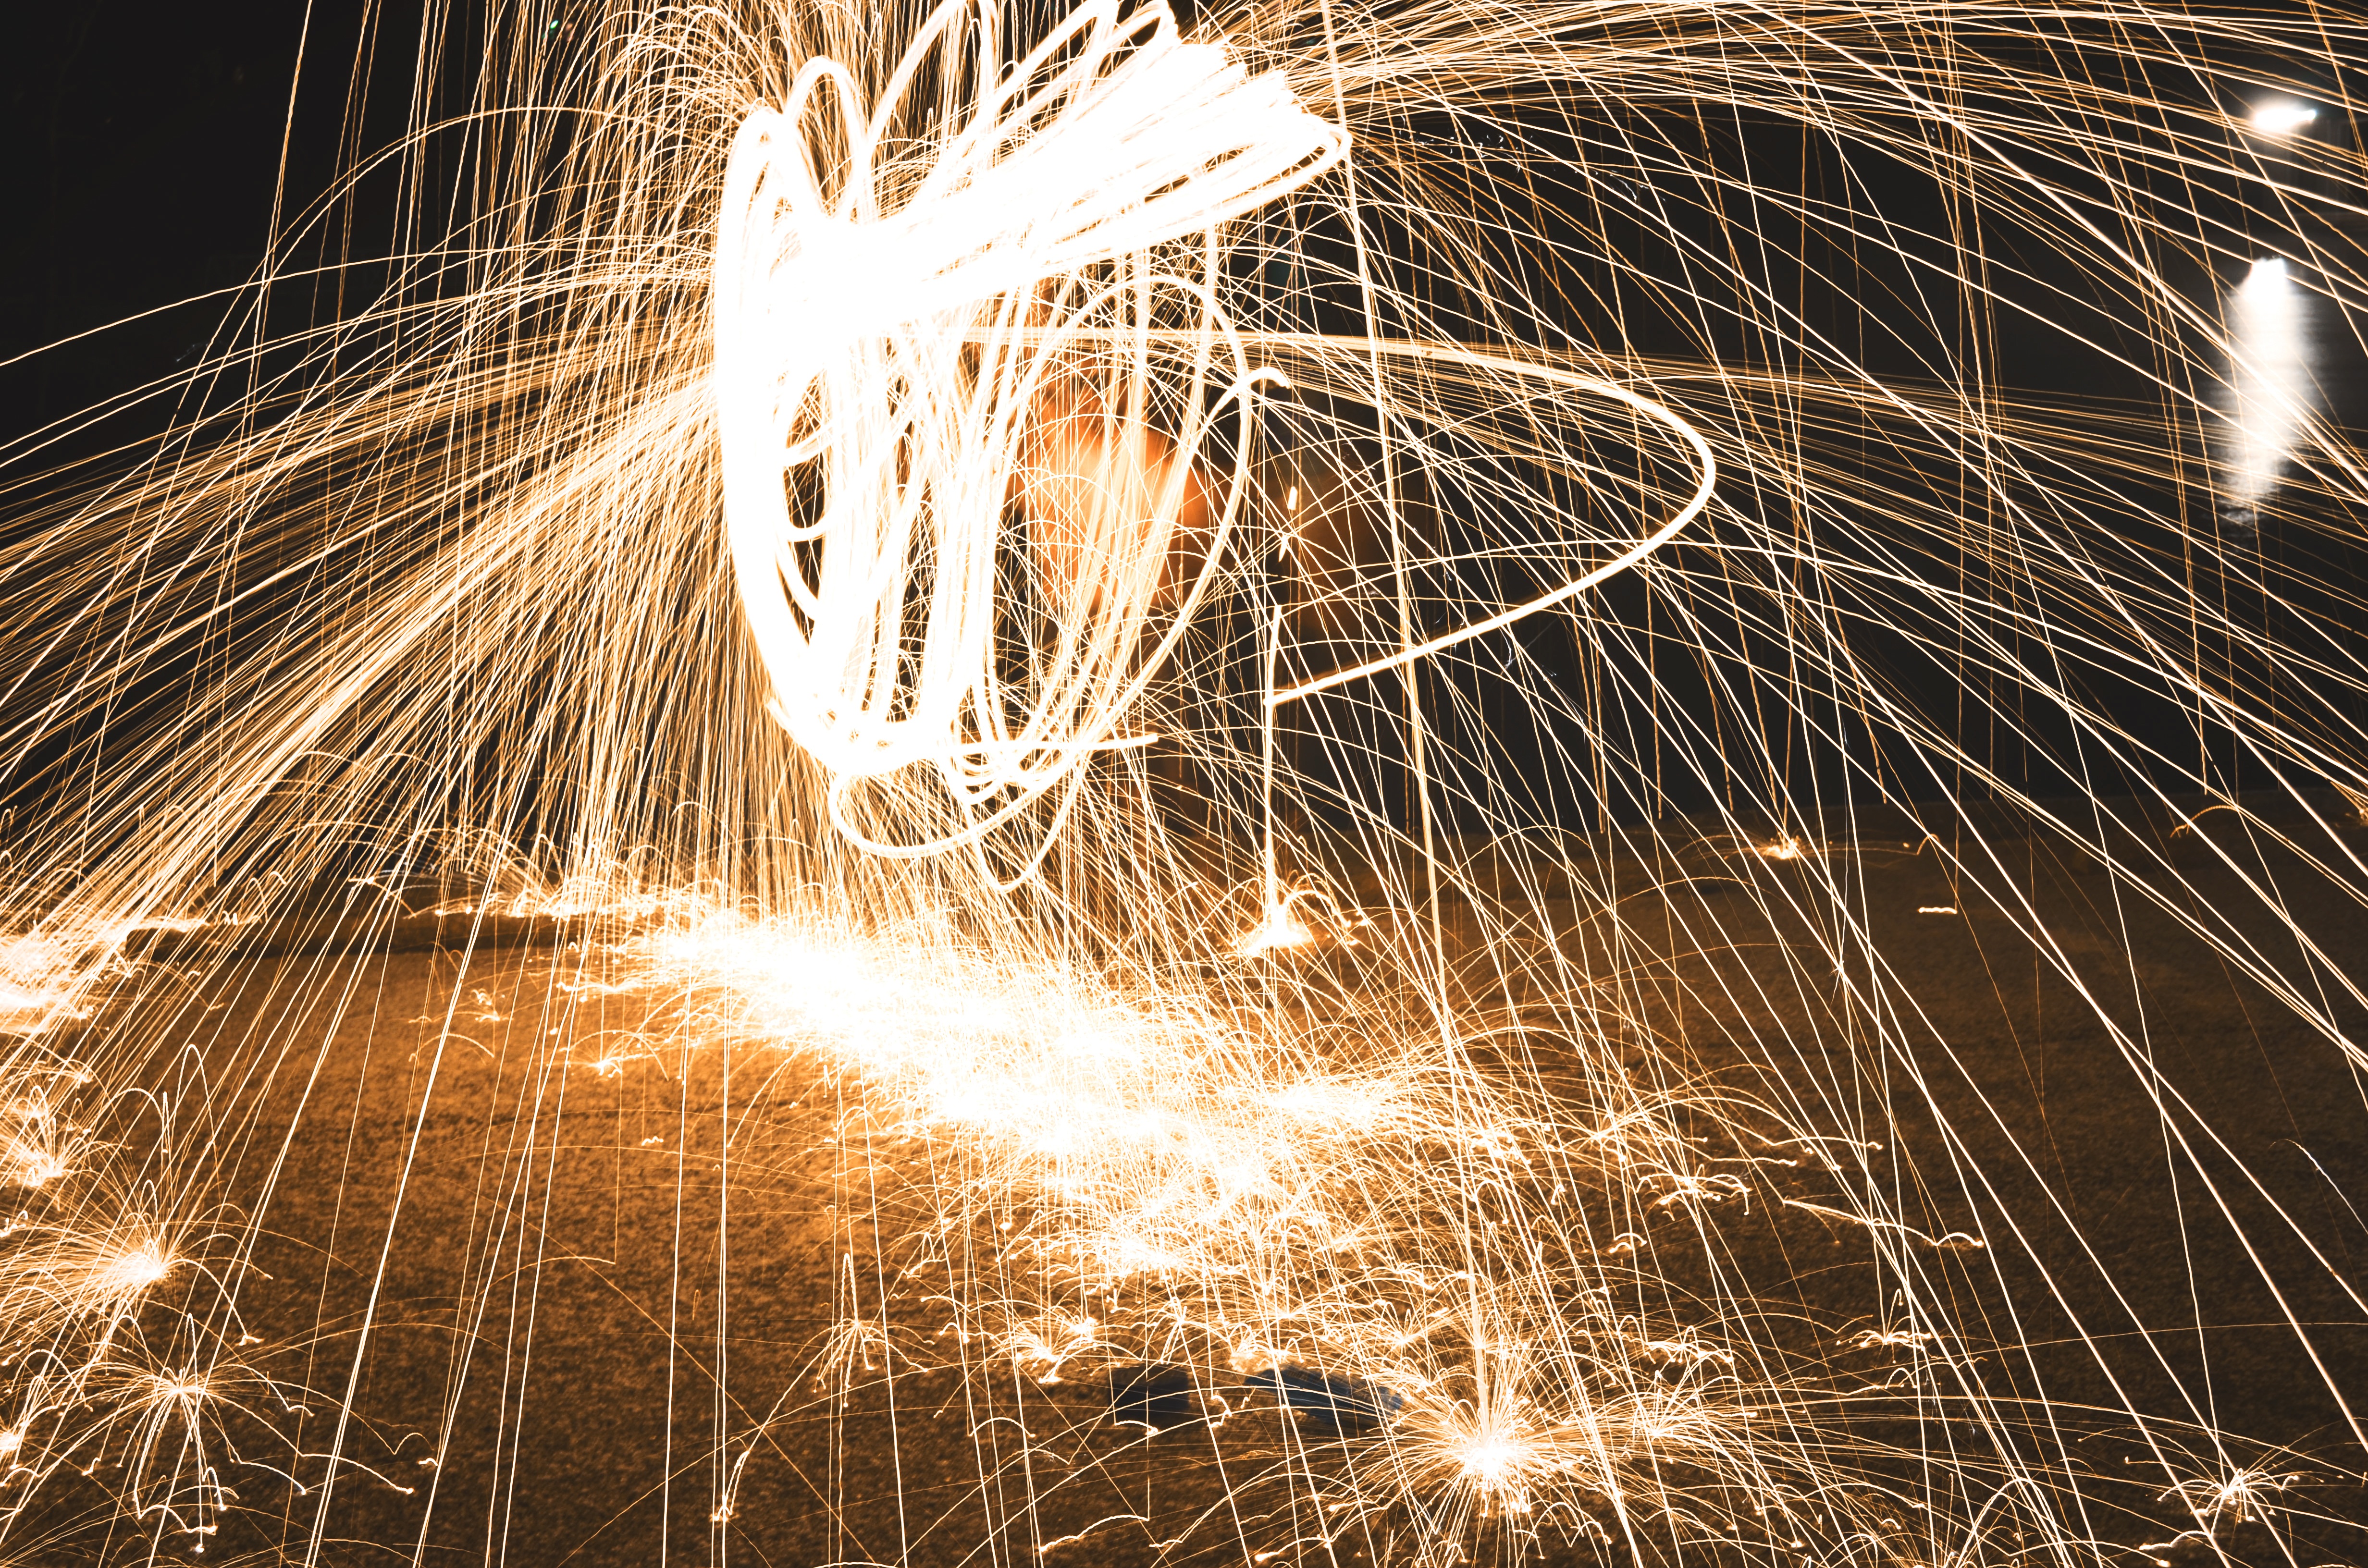
light, night, recreation, sparkler, fireworks, outdoor recreation